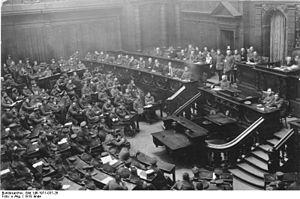
La Volksmarinedivision, terme traduit par division de la marine populaire, division de la marine du peuple ou division navale populaire, est une unité irrégulière de l'armée allemande formée pendant la révolution allemande de 1918-1919 par les marins mutinés de la flotte de Kiel, rejoints par d'autres éléments révolutionnaires. En novembre 1918, elle est appelée par le gouvernement provisoire pour défendre les nouvelles institutions. Elle occupe le palais impérial de Berlin et participe aux troubles politiques sous la république de Weimar avant d'être dissoute à l'issue de la grève générale de mars 1919. Il convient de ne pas la confondre avec la division de marine allemande, unité d'infanterie de marine de la Première Guerre mondiale.